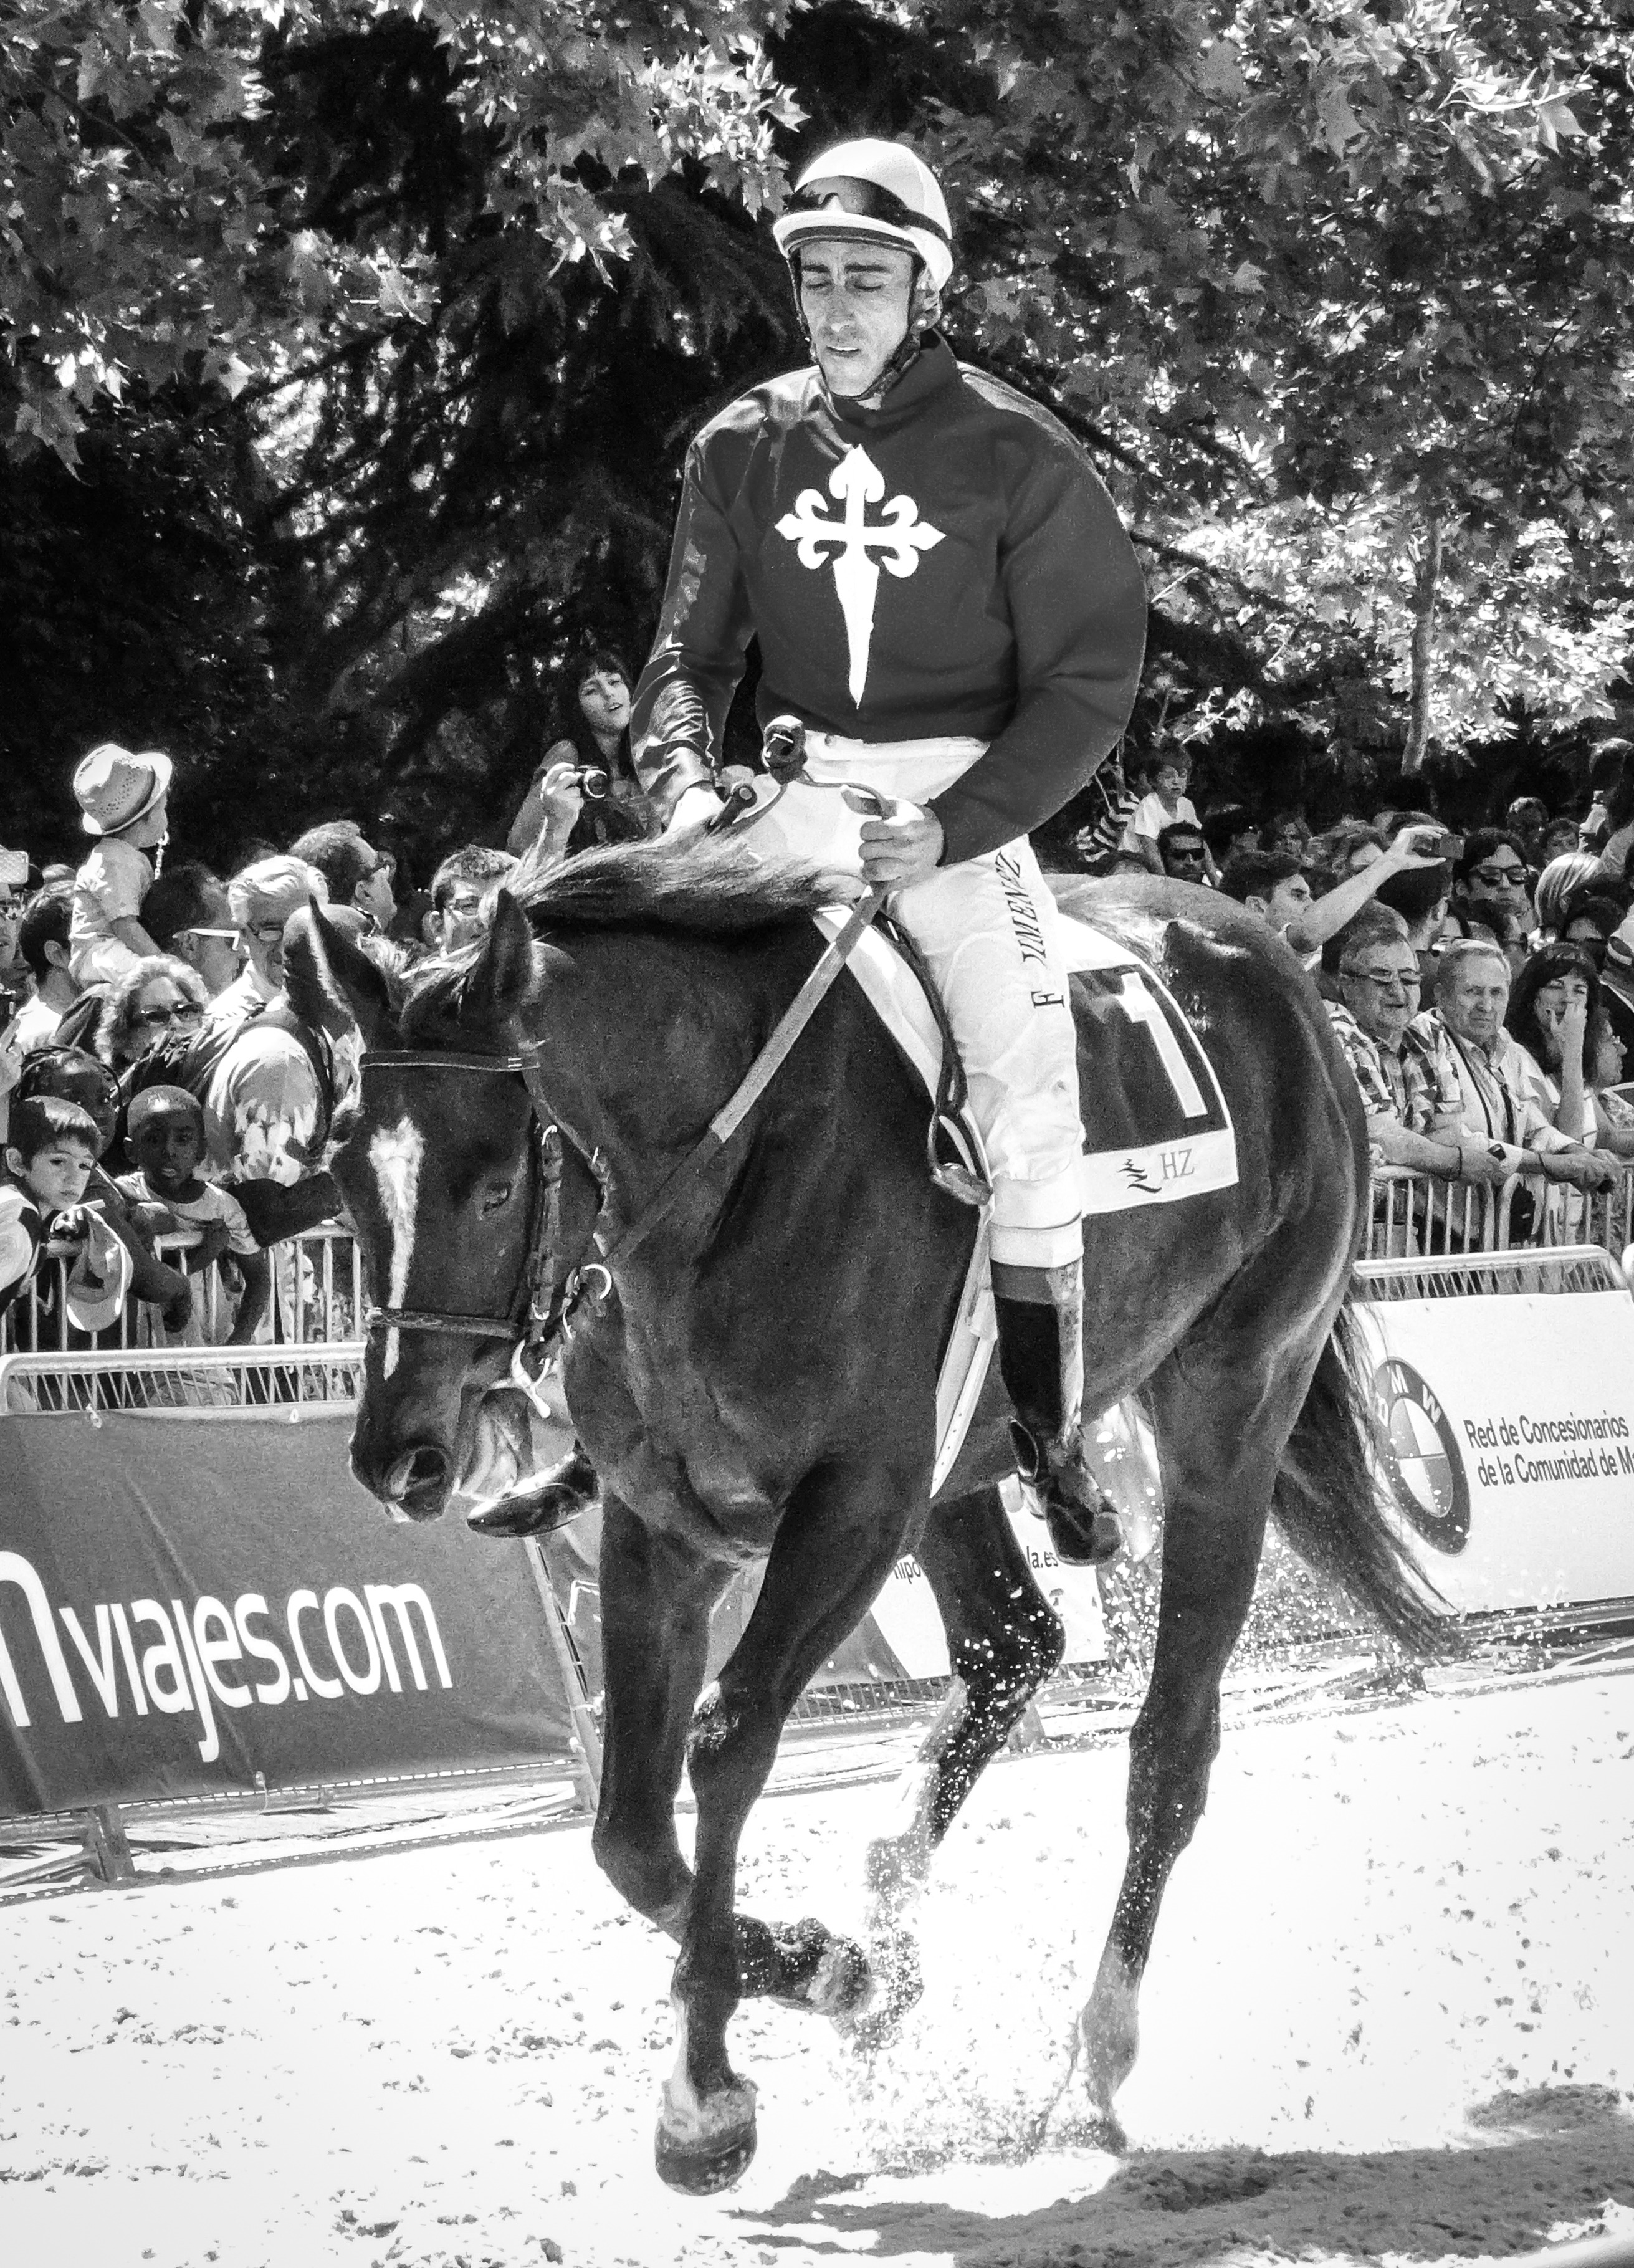
black and white, city, horse, brown, stallion, monochrome, horses, spain, blood, sports, madrid, racing, public, mare, jockey, pure, racecourse, career, western riding, betting, cavalry, equestrianism, dressage, pack animal, eventing, monochrome photography, horse like mammal, horse harness, animal sports, english riding, equestrian sport, santiago cross